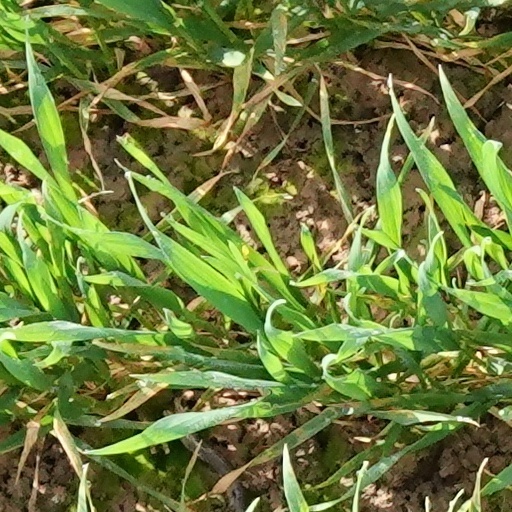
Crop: wheat